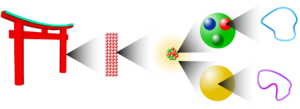
Cet article résume l'histoire de la théorie des cordes.
En physique fondamentale, la théorie des cordes est un cadre théorique dans lequel les particules ponctuelles de la physique des particules sont représentées par des objets unidimensionnels appelés cordes. La théorie décrit comment ces cordes se propagent dans l'espace et interagissent les unes avec les autres. Sur des échelles de distance supérieures à l'échelle de la corde, cette dernière ressemble à une particule ordinaire, avec ses propriétés de masse, de charge et autres, déterminées par l'état vibratoire de la corde. En théorie des cordes, l'un de ces états vibratoires correspond au graviton, une particule décrite par la mécanique quantique qui véhicule l'interaction gravitationnelle. Ainsi, la théorie des cordes est une théorie de la gravité quantique.